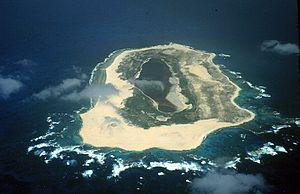
Laysan est un atoll des îles hawaïennes du Nord-Ouest, à Hawaï, aux États-Unis.